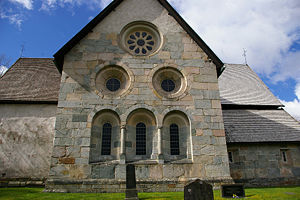
Nydala kloster
Nydala kloster set fra øst
Nydala kloster var et munkekloster tilknyttet Cistercienserordenen i Småland, Sverige, nær søen Rusken. Klosteret ligger i Värnamo kommun i Jönköpings län. Selvom klosteret ophørte med at fungere i 1500-tallet, blev kirken renoveret og omdannet til en protestantisk kirke i 1600-tallet og er stadig i brug. Kirken tilhører Svenska kyrkan og er en del af Växjö Stift.